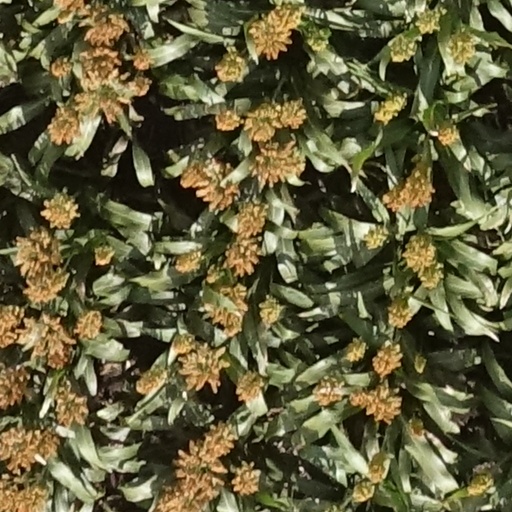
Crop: sorghum